Jan van Kessel (Amsterdam)

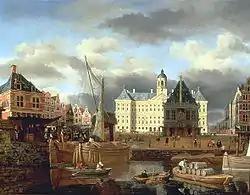
The Amsterdam City Hall with the old Weigh House on the Dam (the weigh house was dismantled during the French occupation).

Jan van Kessel (1641 or 1648 – 1680) was a Dutch Golden Age draftsman and landscape painter who made many cityscapes of Amsterdam. His work is often confused with the works of contemporary painters with the same name.